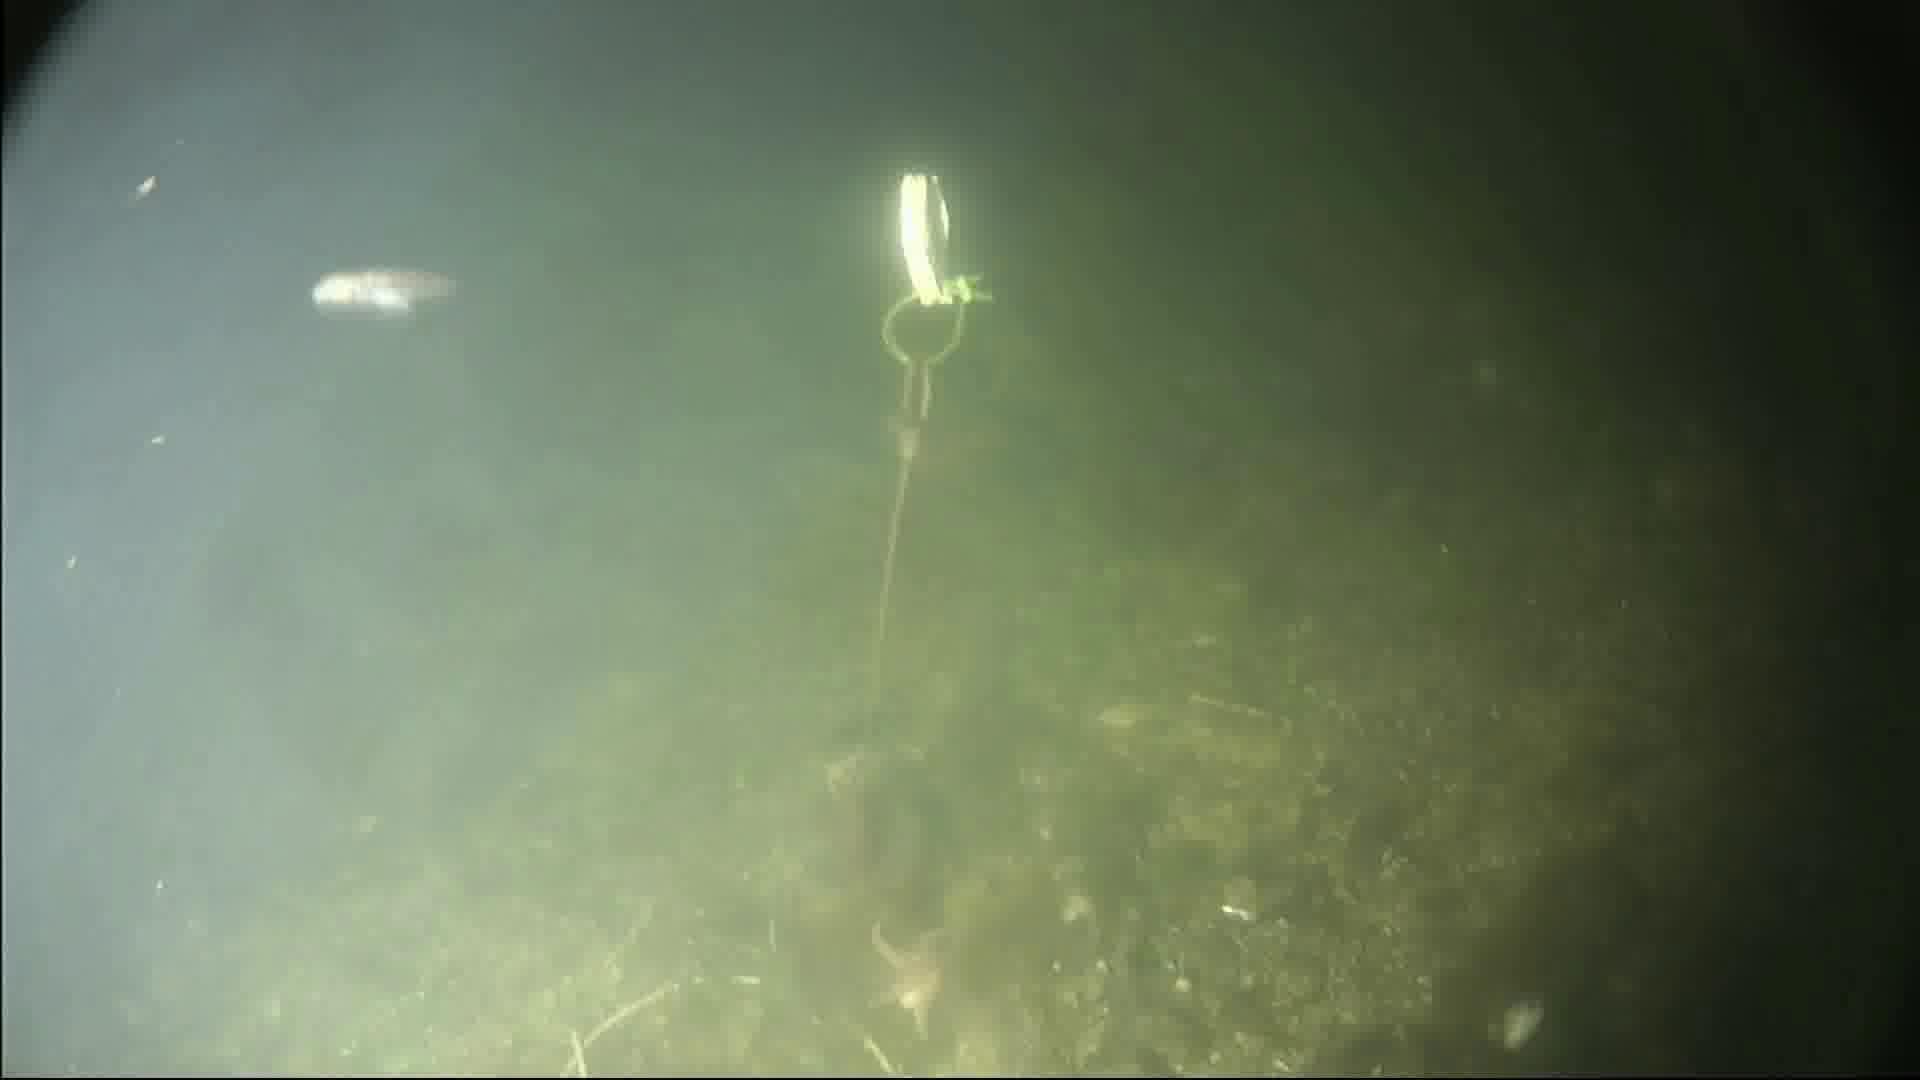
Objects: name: starfish
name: small_fish